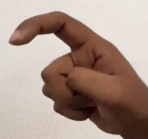
ASL sign: X